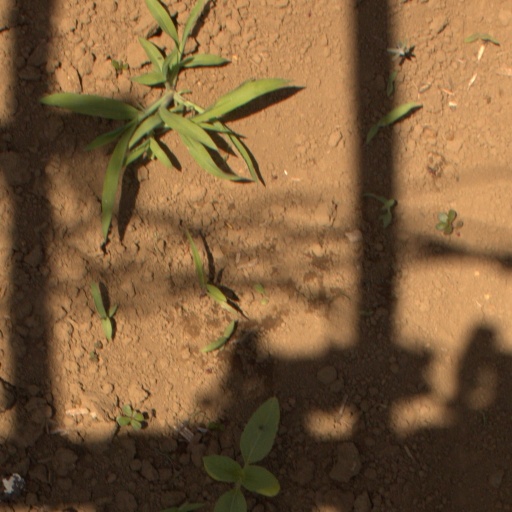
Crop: Jerusalem artichoke